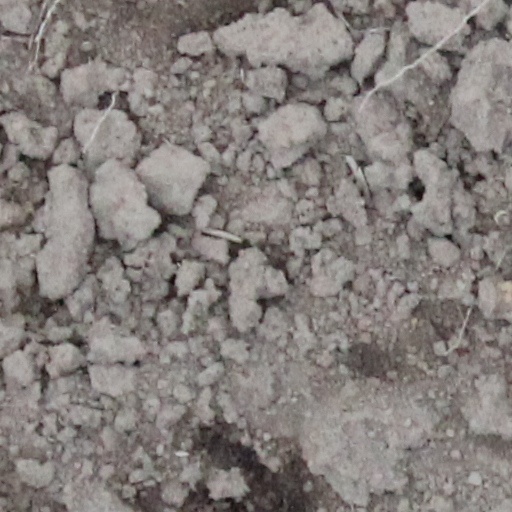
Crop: wheat